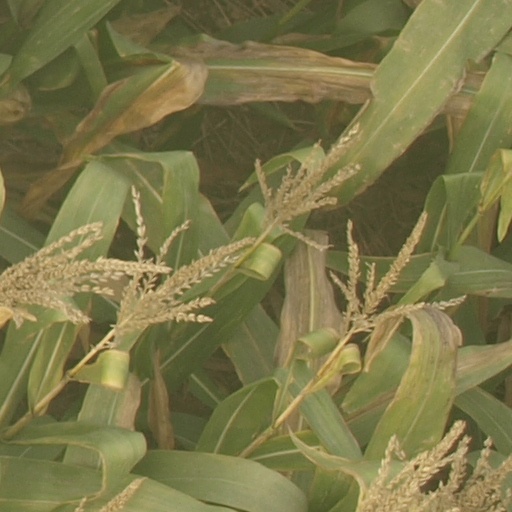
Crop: maize; corn